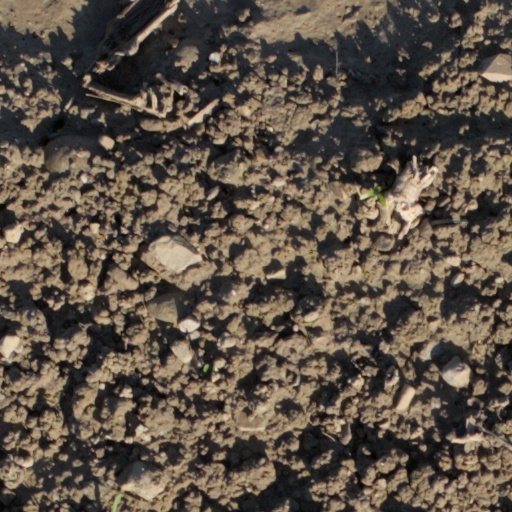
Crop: wheat